Going Places (1974 film)

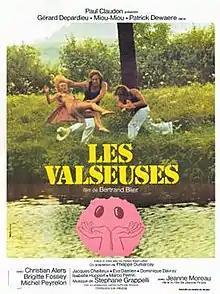
Film poster

Going Places is a 1974 French comedy-drama film co-written and directed by Bertrand Blier, and based on his own novel with the same title. Its original title is Les Valseuses, which translates into English as "the waltzers", a vulgar French slang term for "the testicles". It stars Miou-Miou, Gérard Depardieu and Patrick Dewaere, who all had their breakthrough roles with this film.